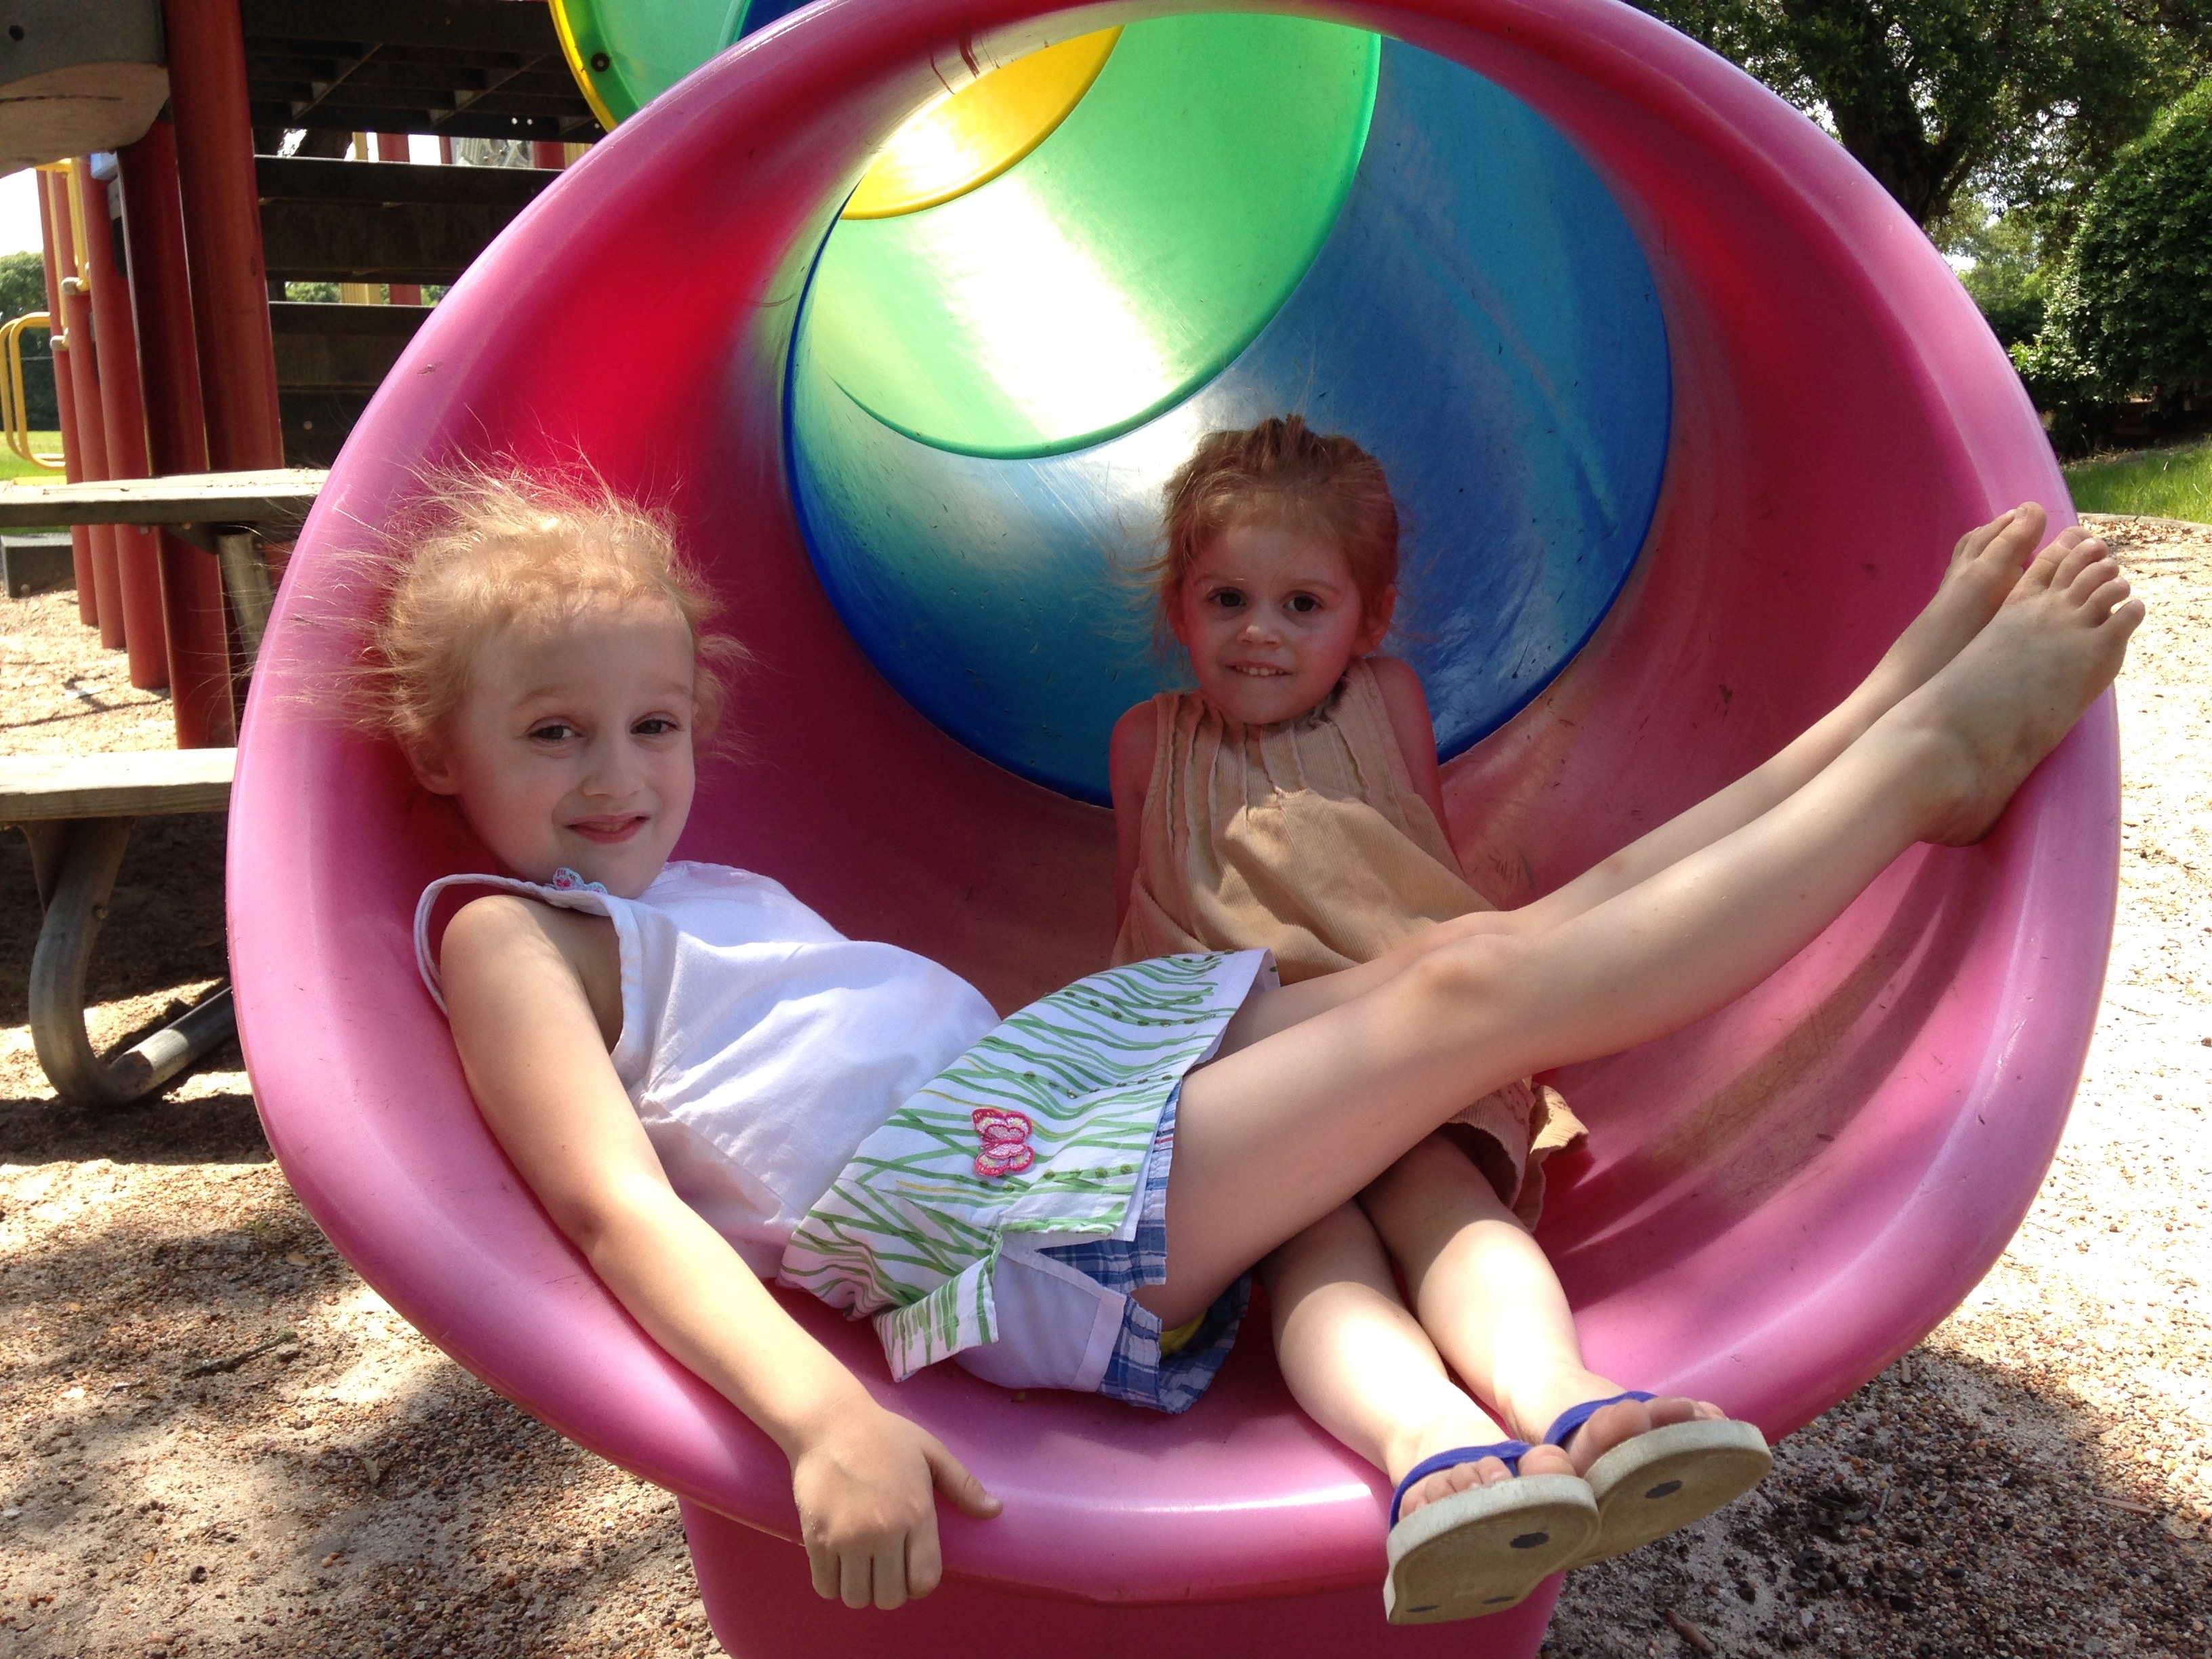
outdoor, game, play, kid, summer, recreation, equipment, park, child, rest, leisure, childhood, playful, public space, girls, children, fun, happiness, playground, toddler, slide, amusement, inflatable, recreational, human positions, outdoor play equipment, playground slide